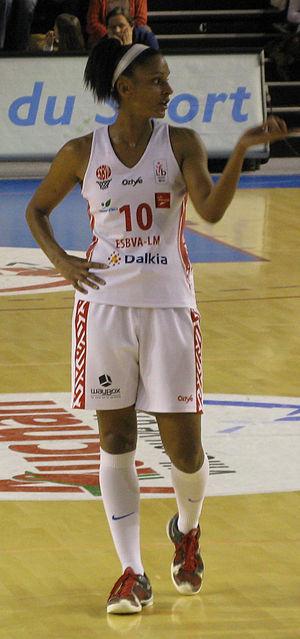
Lenae Williams au Palacium, lors du match ESBVA vs Saint-Amand Hainaut, championnat LFB.